German submarine U-352

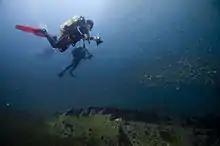
Wreck diving on the "U-352" in 2008.

The wreck of "U-352" was discovered south of Morehead City, in 1975, by George Purifoy. She lies in about of water, and sits at a 45-degree list to starboard. The wreck scatter is within a radius of location above on a sand bottom. This wreck has become an artificial reef that is heavily populated with "Hemanthias vivanus". The site was listed on the National Register of Historic Places in 2015. It is a popular scuba diving spot for advanced divers. A replica of the wreck is on display at the North Carolina Aquarium at Pine Knoll Shores.